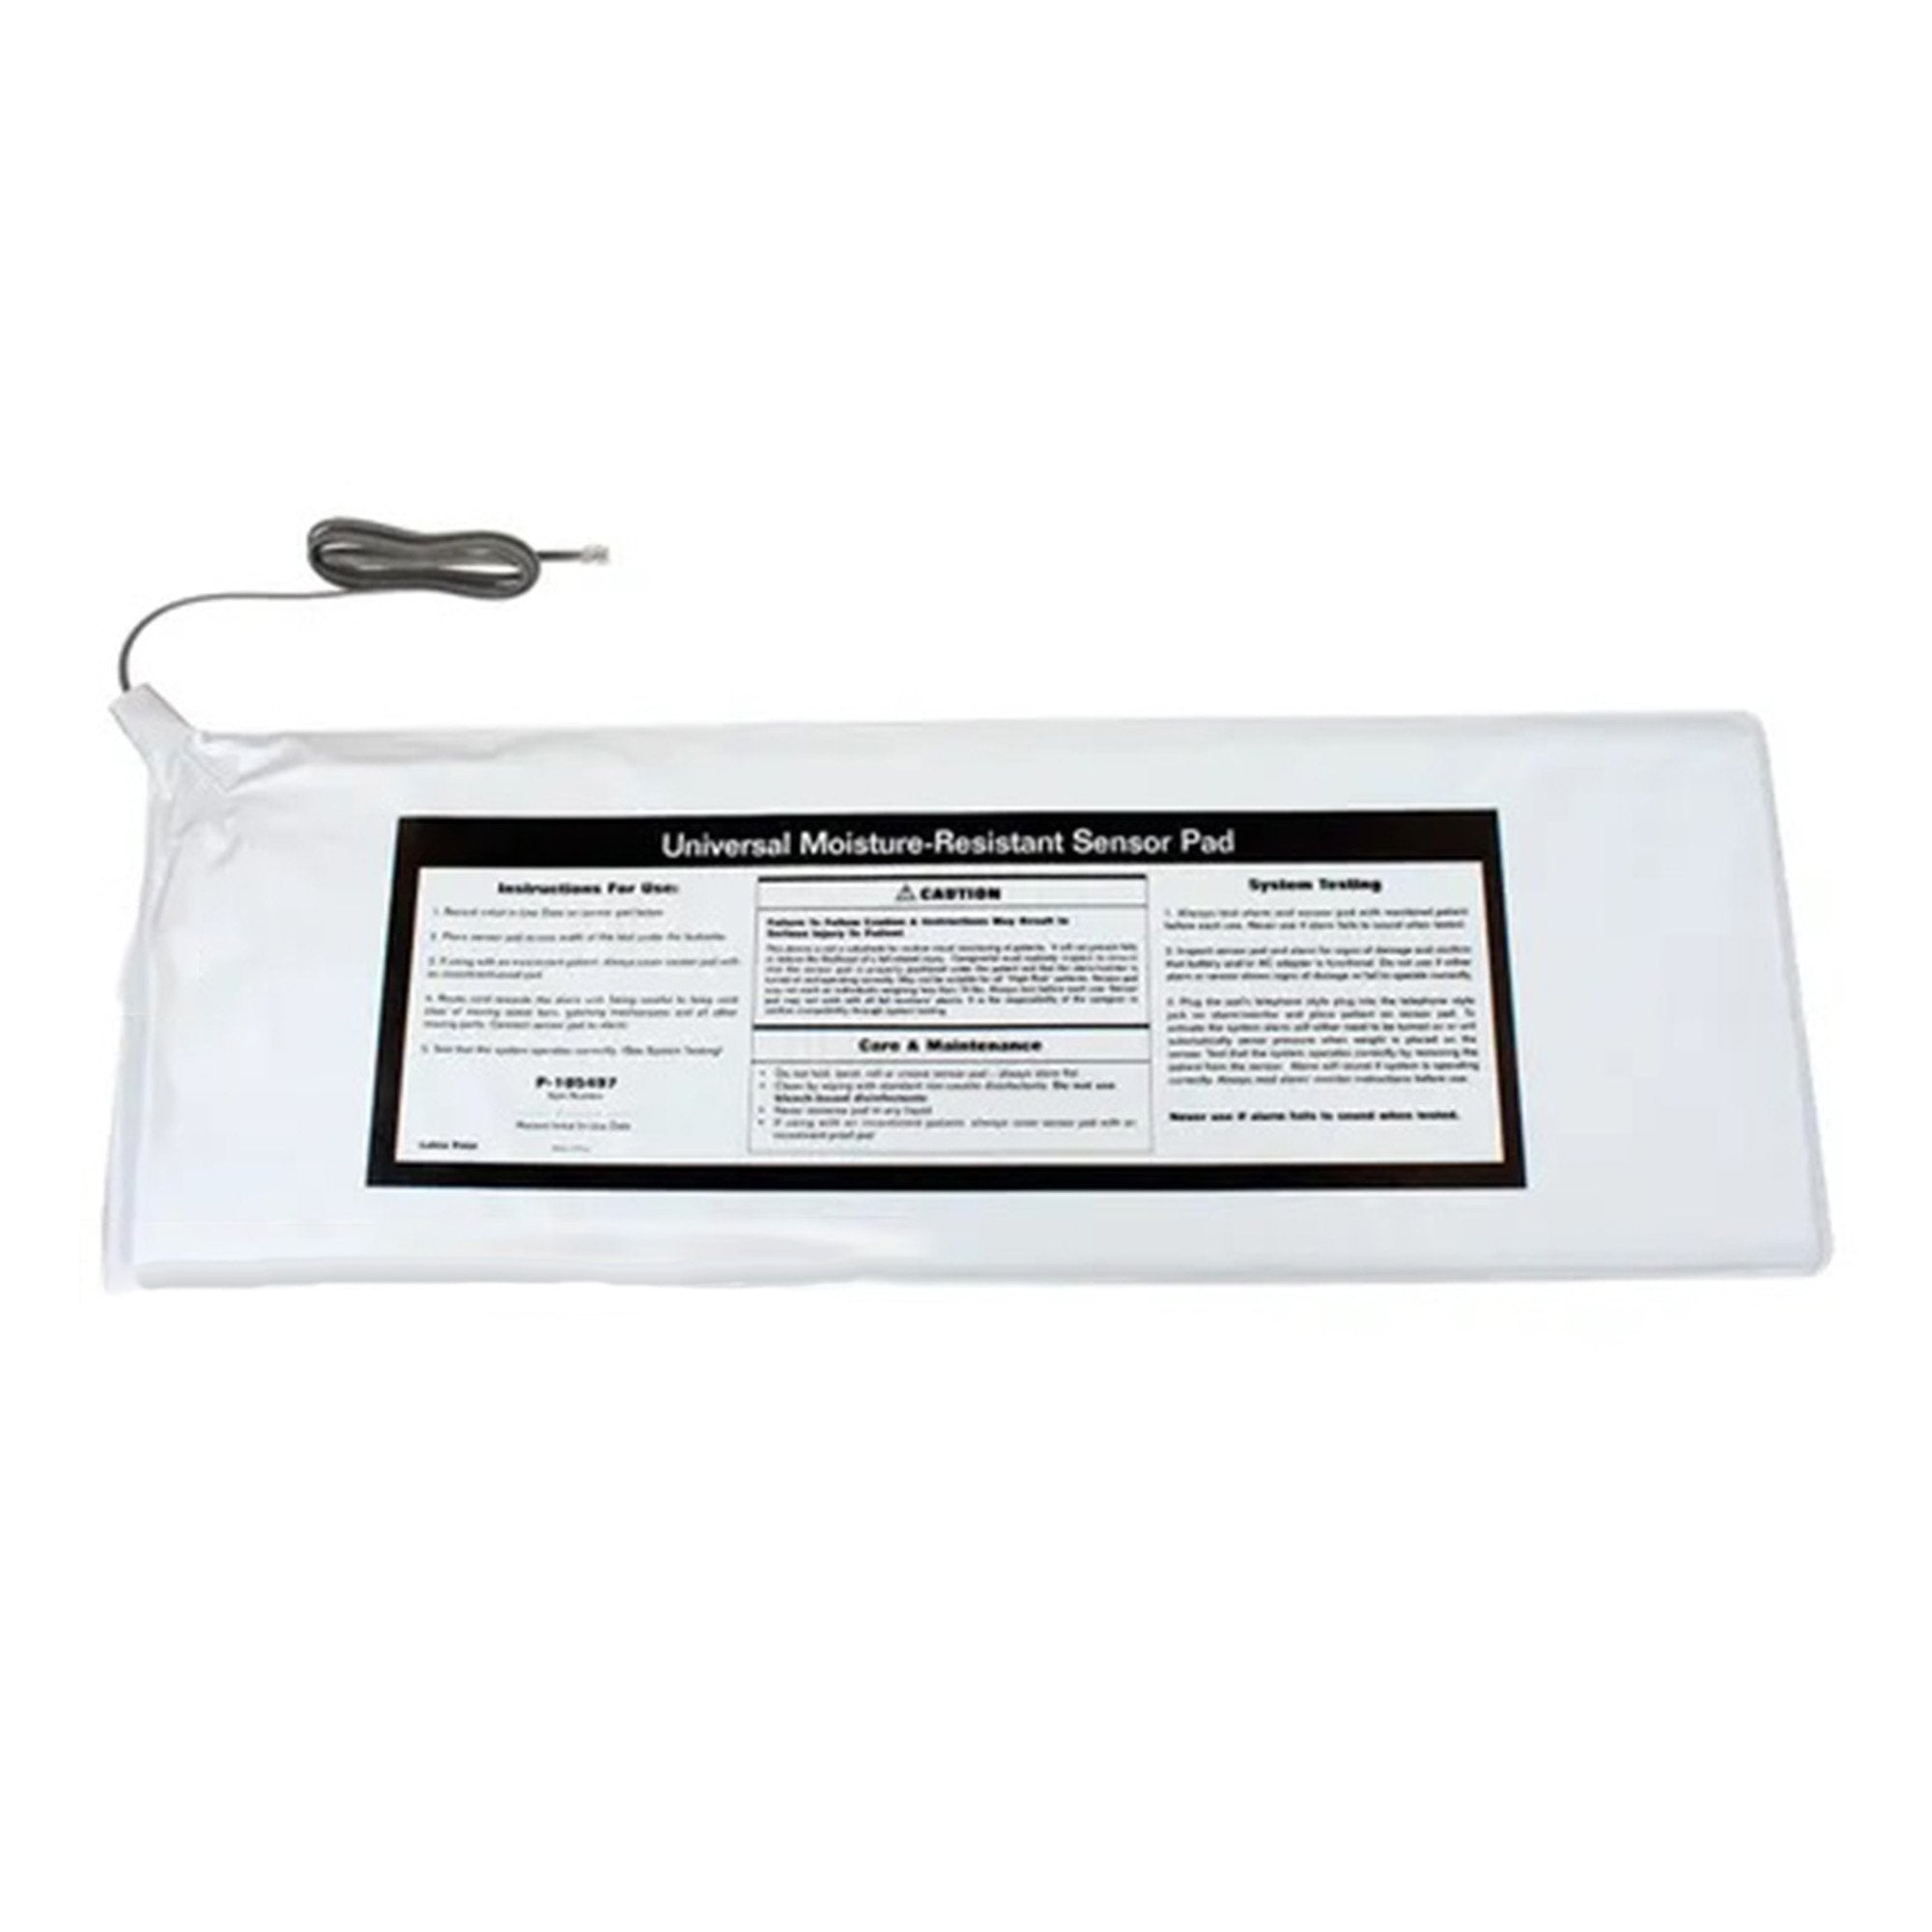
Bed Sensor Pad Protech 10 X 28 Inch, Packaging Type- Each
The Bed Sensor Pad Protech 10 X 28 Inch is a vital safety device designed to detect pressure changes and alert caregivers, offering peace of mind for those with limited mobility or who are bedridden. Why You'll Love It: Delivers reliable pressure detection: Triggers an audible alarm when pressure is removed, alerting caregivers instantly to potential falls or exits from the bed. Applies durable construction: Made from fluid-resistant, antimicrobial, and fire-resistant PVC material, ensuring safety, hygiene, and longevity. Stays compatible and versatile: Features a universal design that fits most fall monitors and works seamlessly with a 4P4C telephone connector and Protech® Mobile, Flex, Voice, and Ultra monitors. Provides long-term peace of mind: Comes with a 1-year moisture-resistant warranty, supporting durability and dependable operation over time. Great For: Home caregivers, healthcare facilities, or anyone managing at-risk individuals who require constant bed safety monitoring. What Sets It Apart: Combining high-quality, safety-focused materials with broad compatibility and a reliable alarm system, this sensor pad offers essential protection backed by a trusted warranty, ensuring safety and confidence at all times.
Brand: McKesson
Category: Health & Beauty > Health Care > Medical Alarm Systems